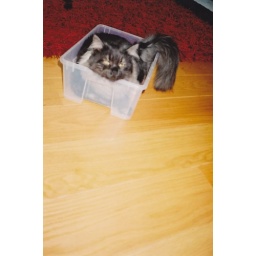
The cat in the box